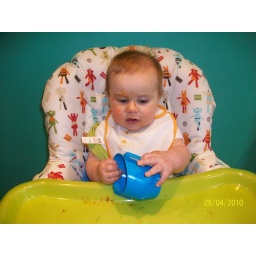
starting to hold my Doidy cup evn though i don't get any water in my mouth!